Constanza Schönhaut

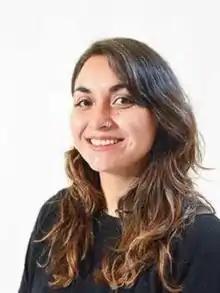

Constanza Gabriela Schönhaut Soto (born 31 January 1989) is a Chilean lawyer who was a member of the Chilean Constitutional Convention (2021–2022).